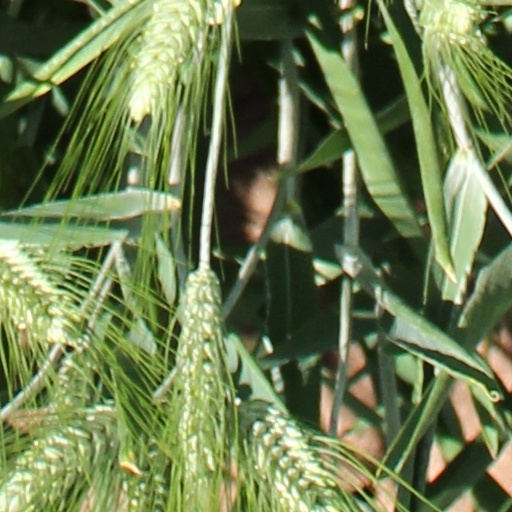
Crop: wheat